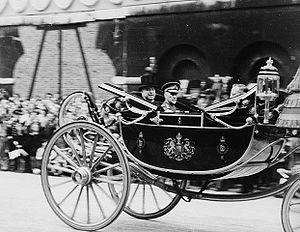
Jan Christiaan Smuts, était un avocat, un militaire, un philosophe et un homme d'État d’Afrique du Sud.